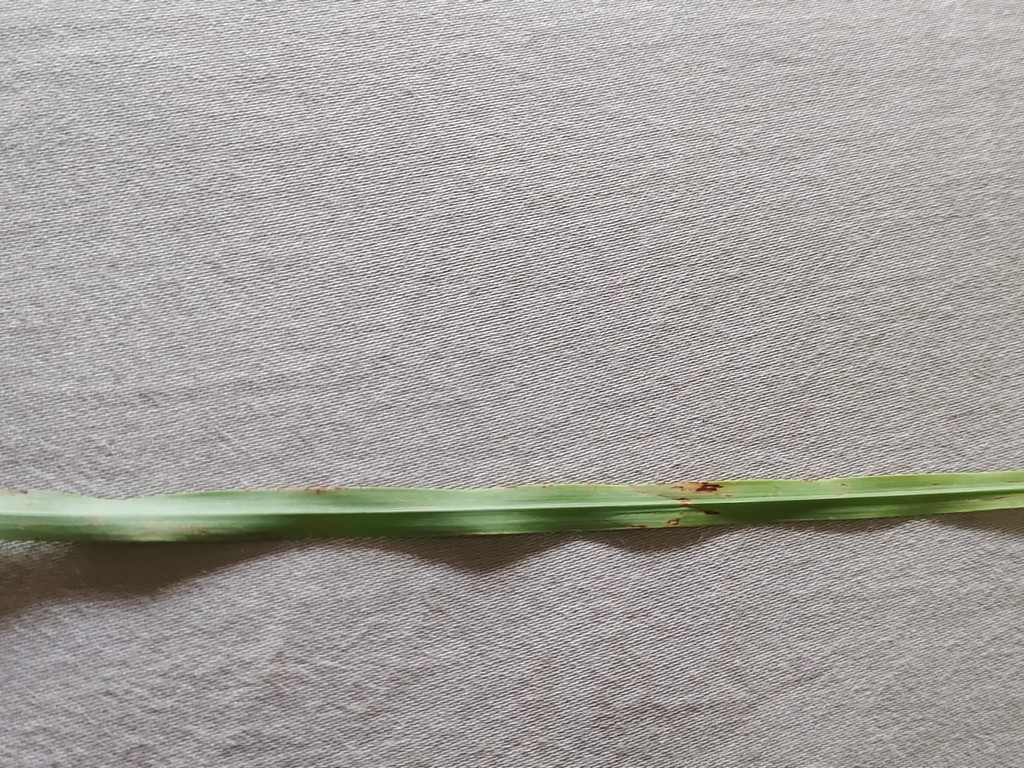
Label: Unhealthy